Andi Naude

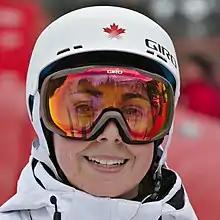
Naude at the 2015 FIS Moguls World Cup Finals in Megève

Andi Naude (born January 10, 1996) is a Canadian freestyle skier. She competed at the 2018 Winter Olympics for Canada in moguls.